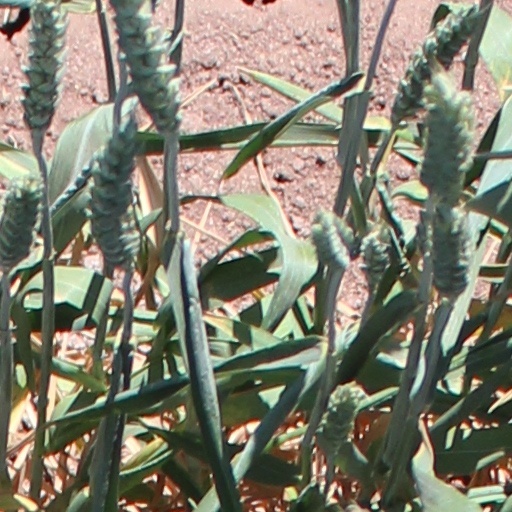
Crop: wheat